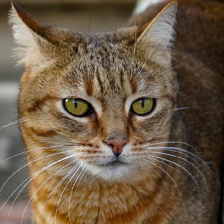
Label: animals